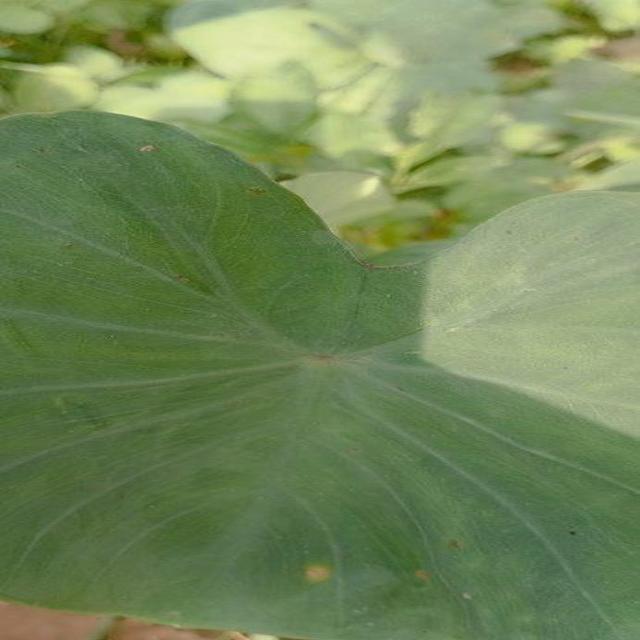
Label: Healthy